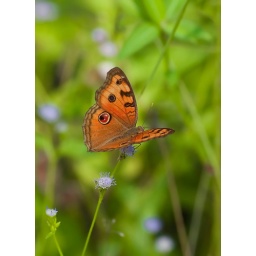
Orange butterfly upon a violet flower